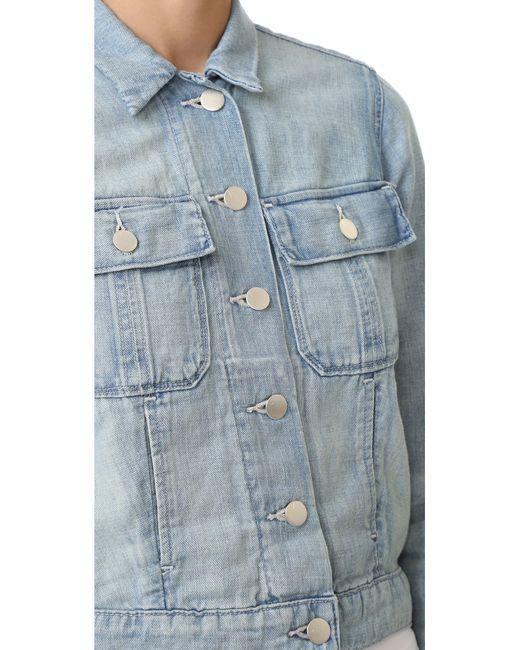
Stone Washed kurze Jeansjacke Jeans